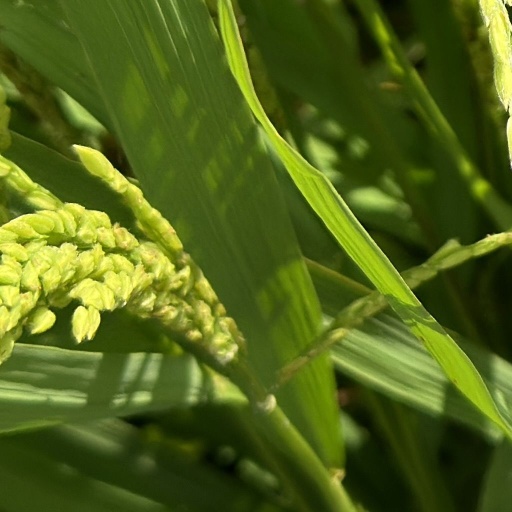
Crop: rice